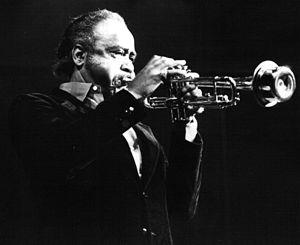
Le trompetiste américain de jazz Harry ""Sweets"" Edison à l'espace Cardin"
Harry « Sweets » Edison est un trompettiste de jazz américain né le 10 octobre 1915 à Columbus et mort dans la même ville le 27 juillet 1999.